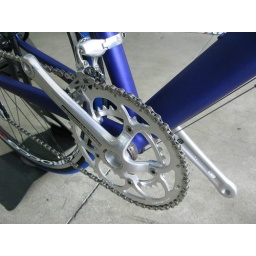
custom road bike built by superted